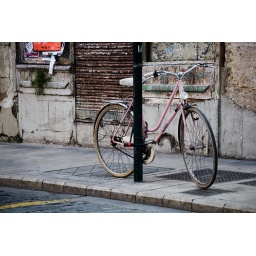
A girl in the street